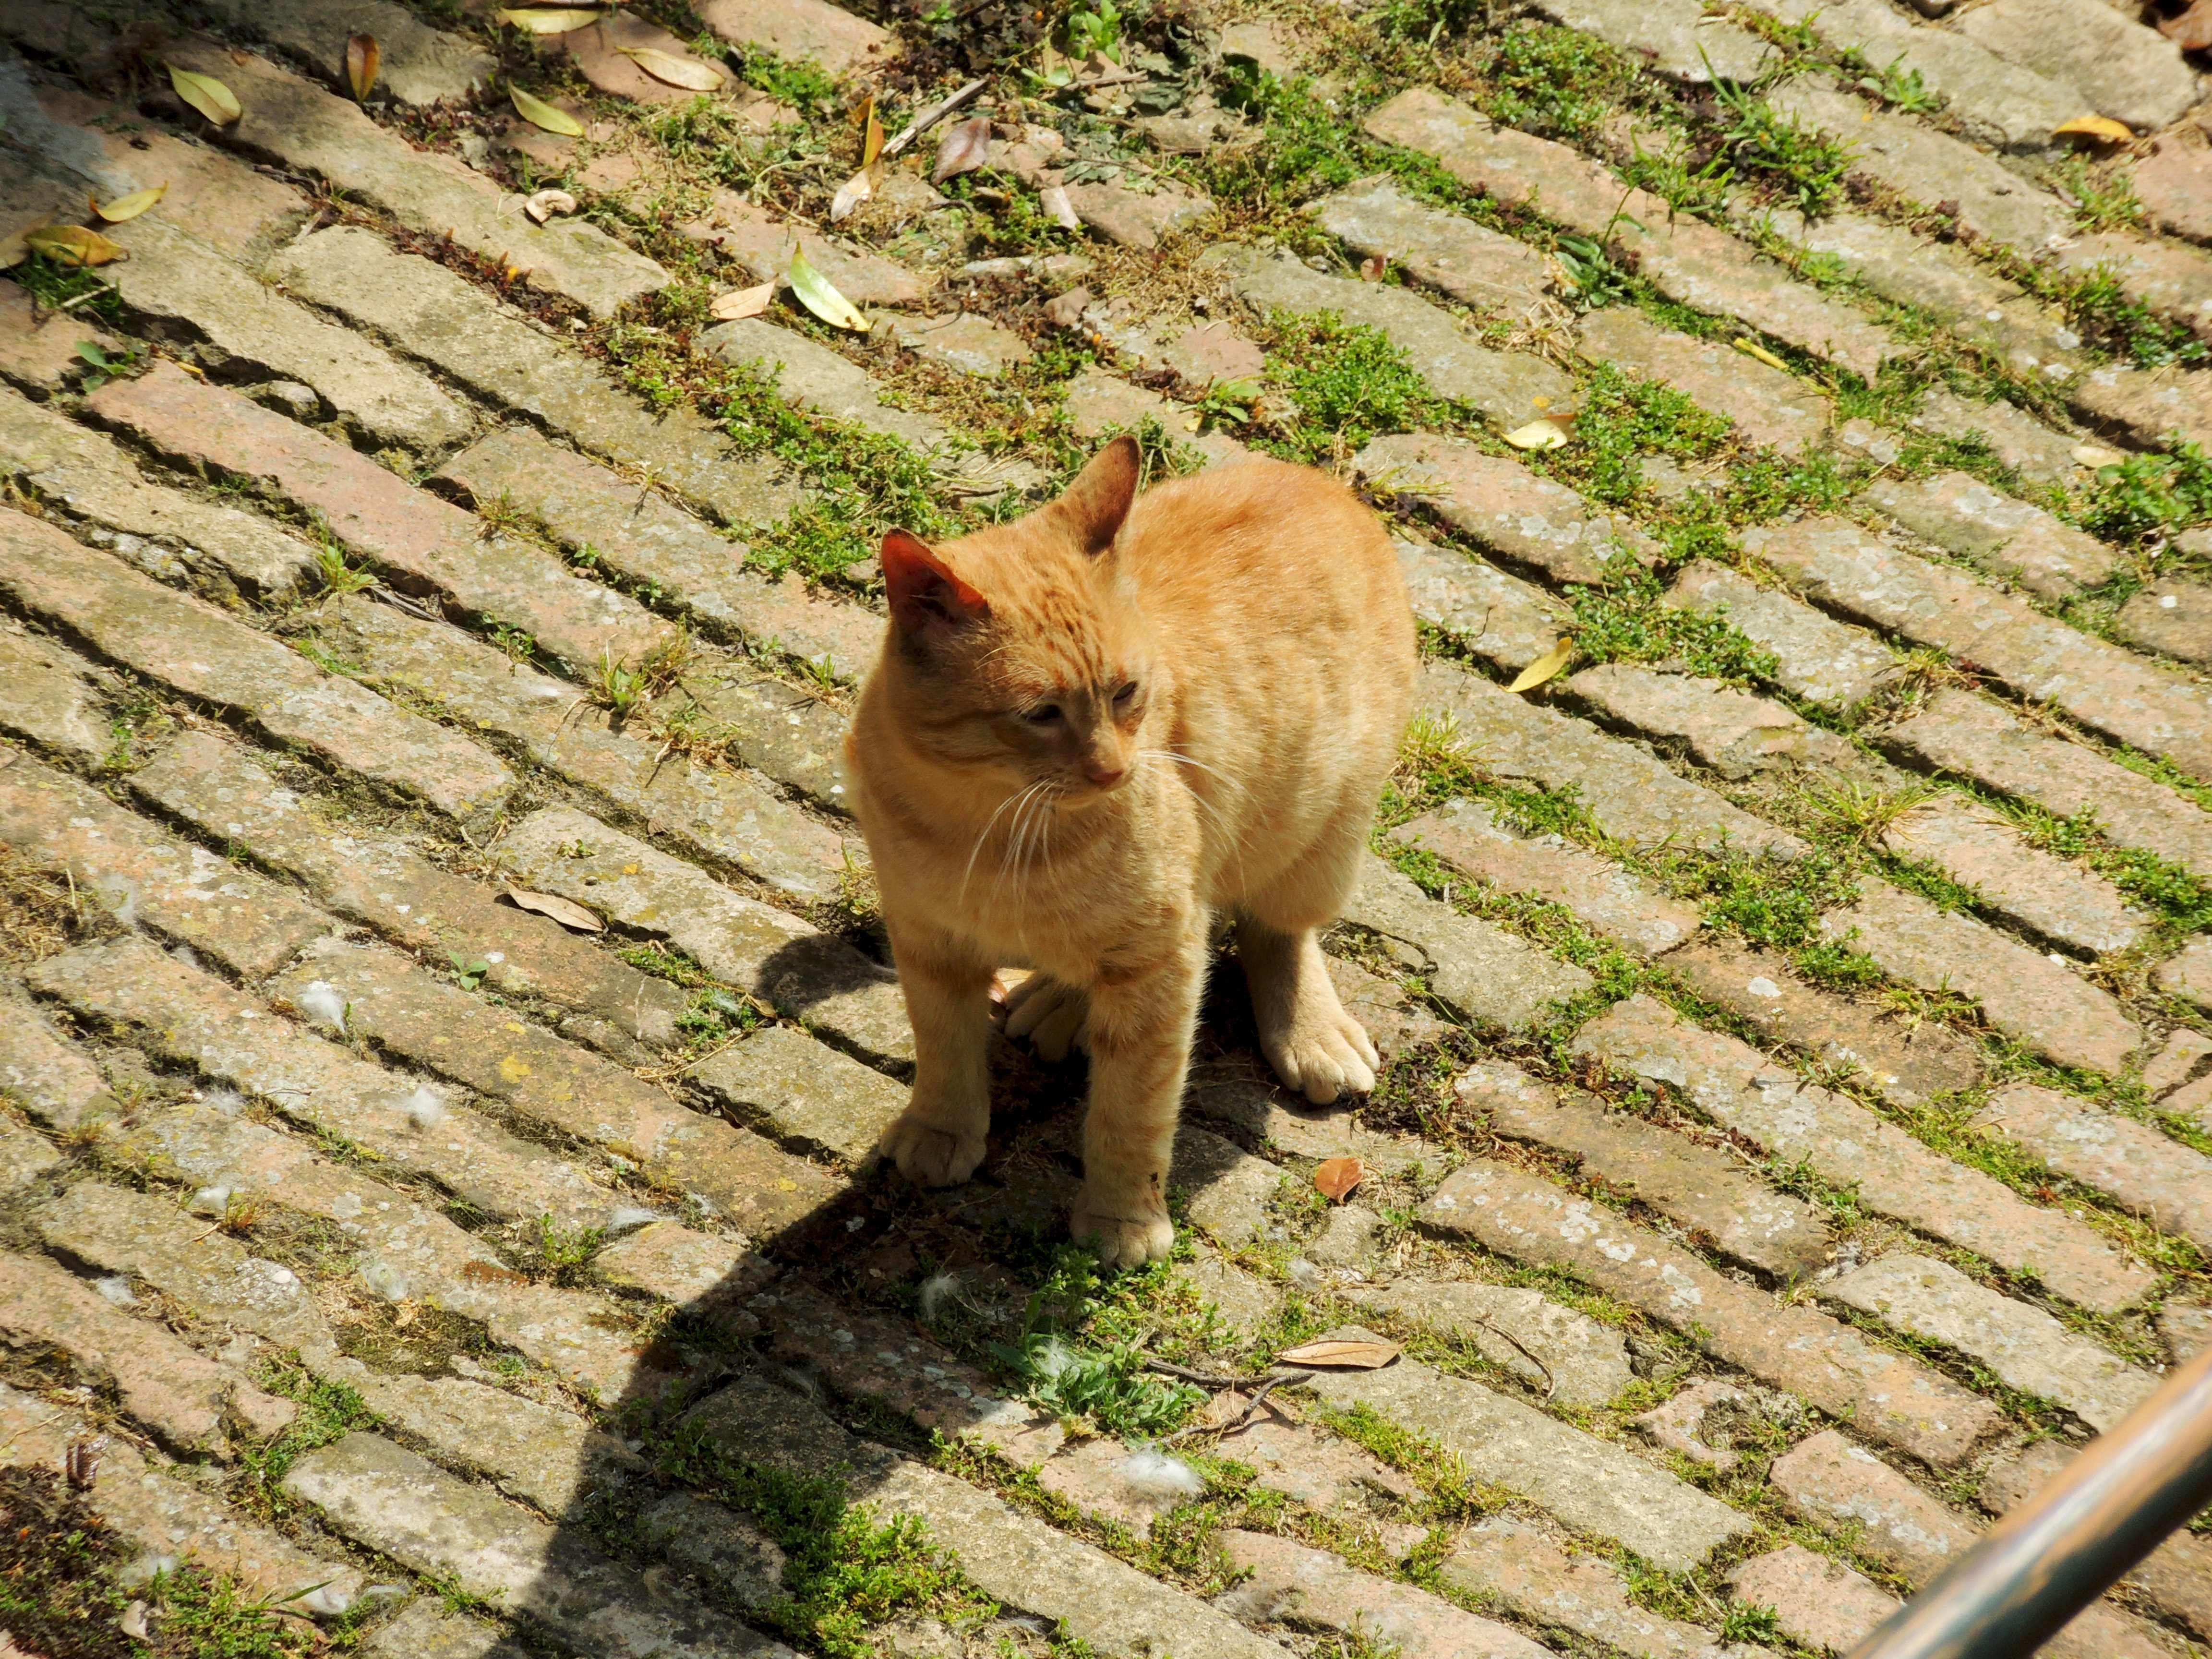
flower, cat, mammal, fauna, vertebrate, dog like mammal, small to medium sized cats, dog breed group